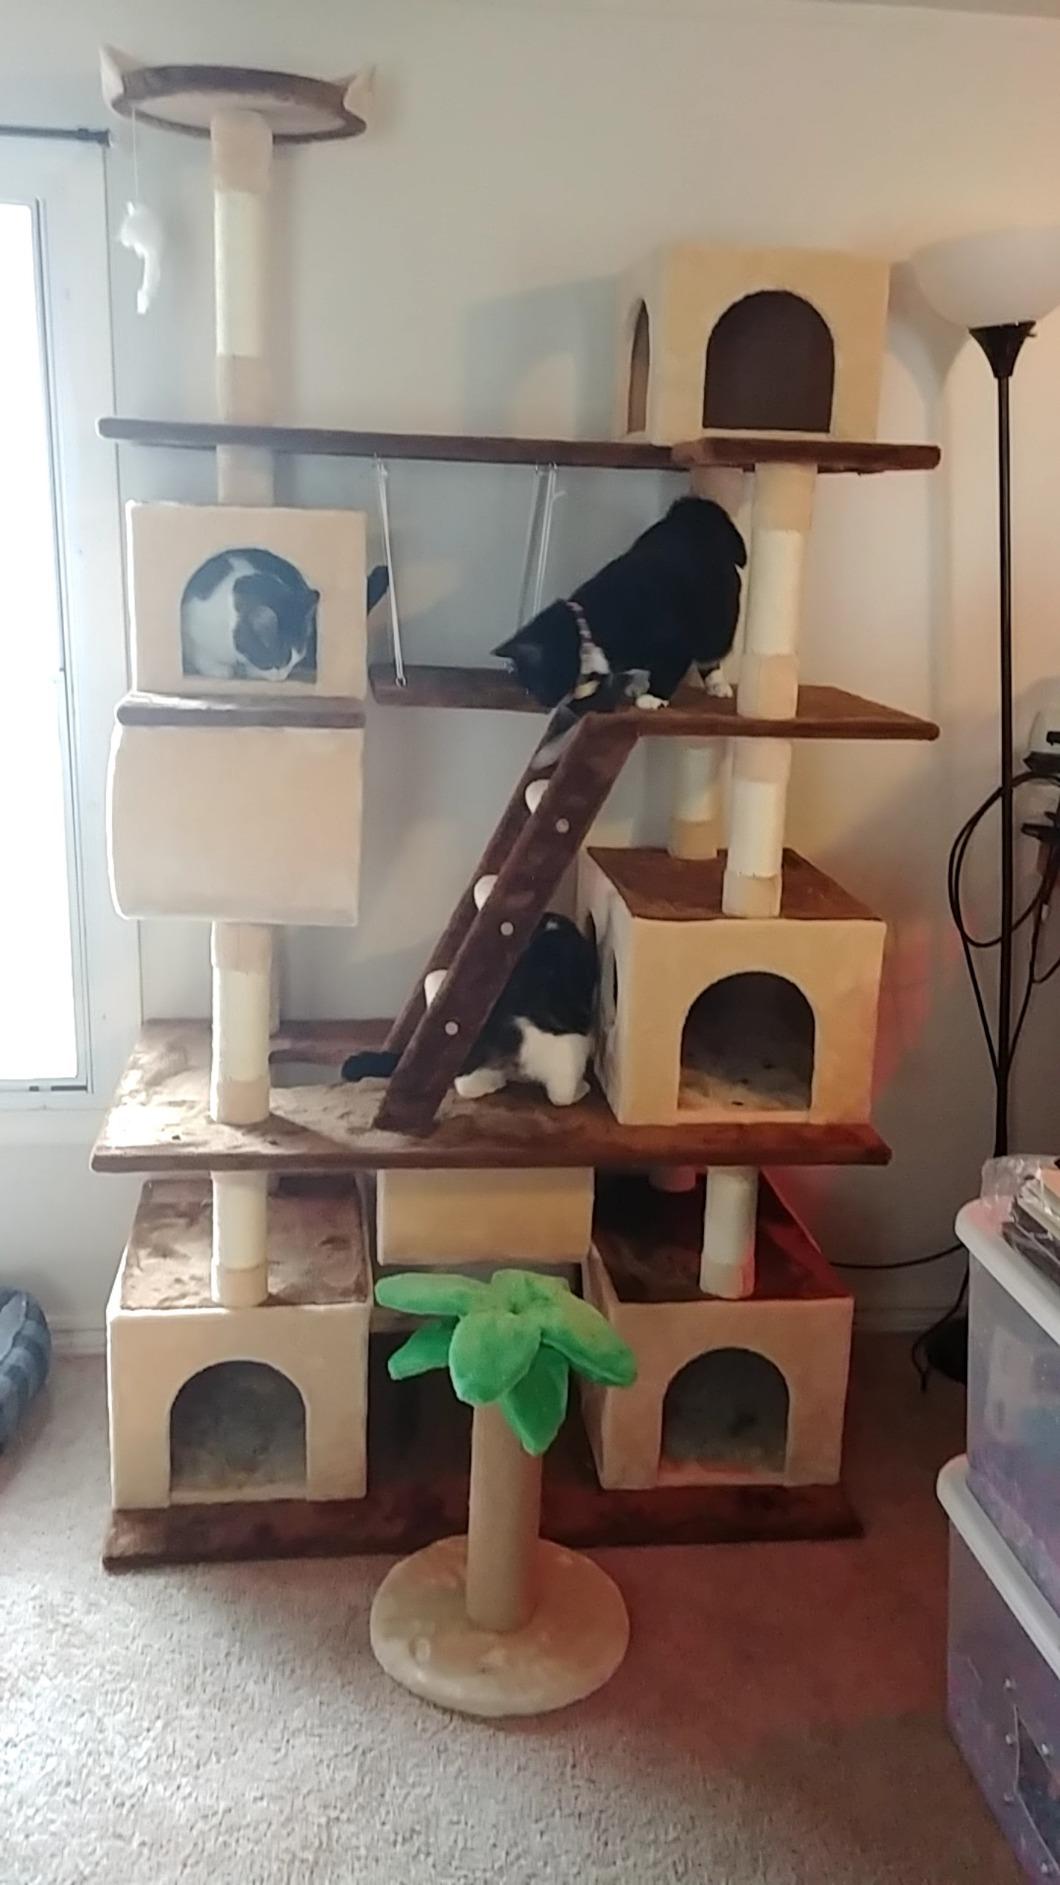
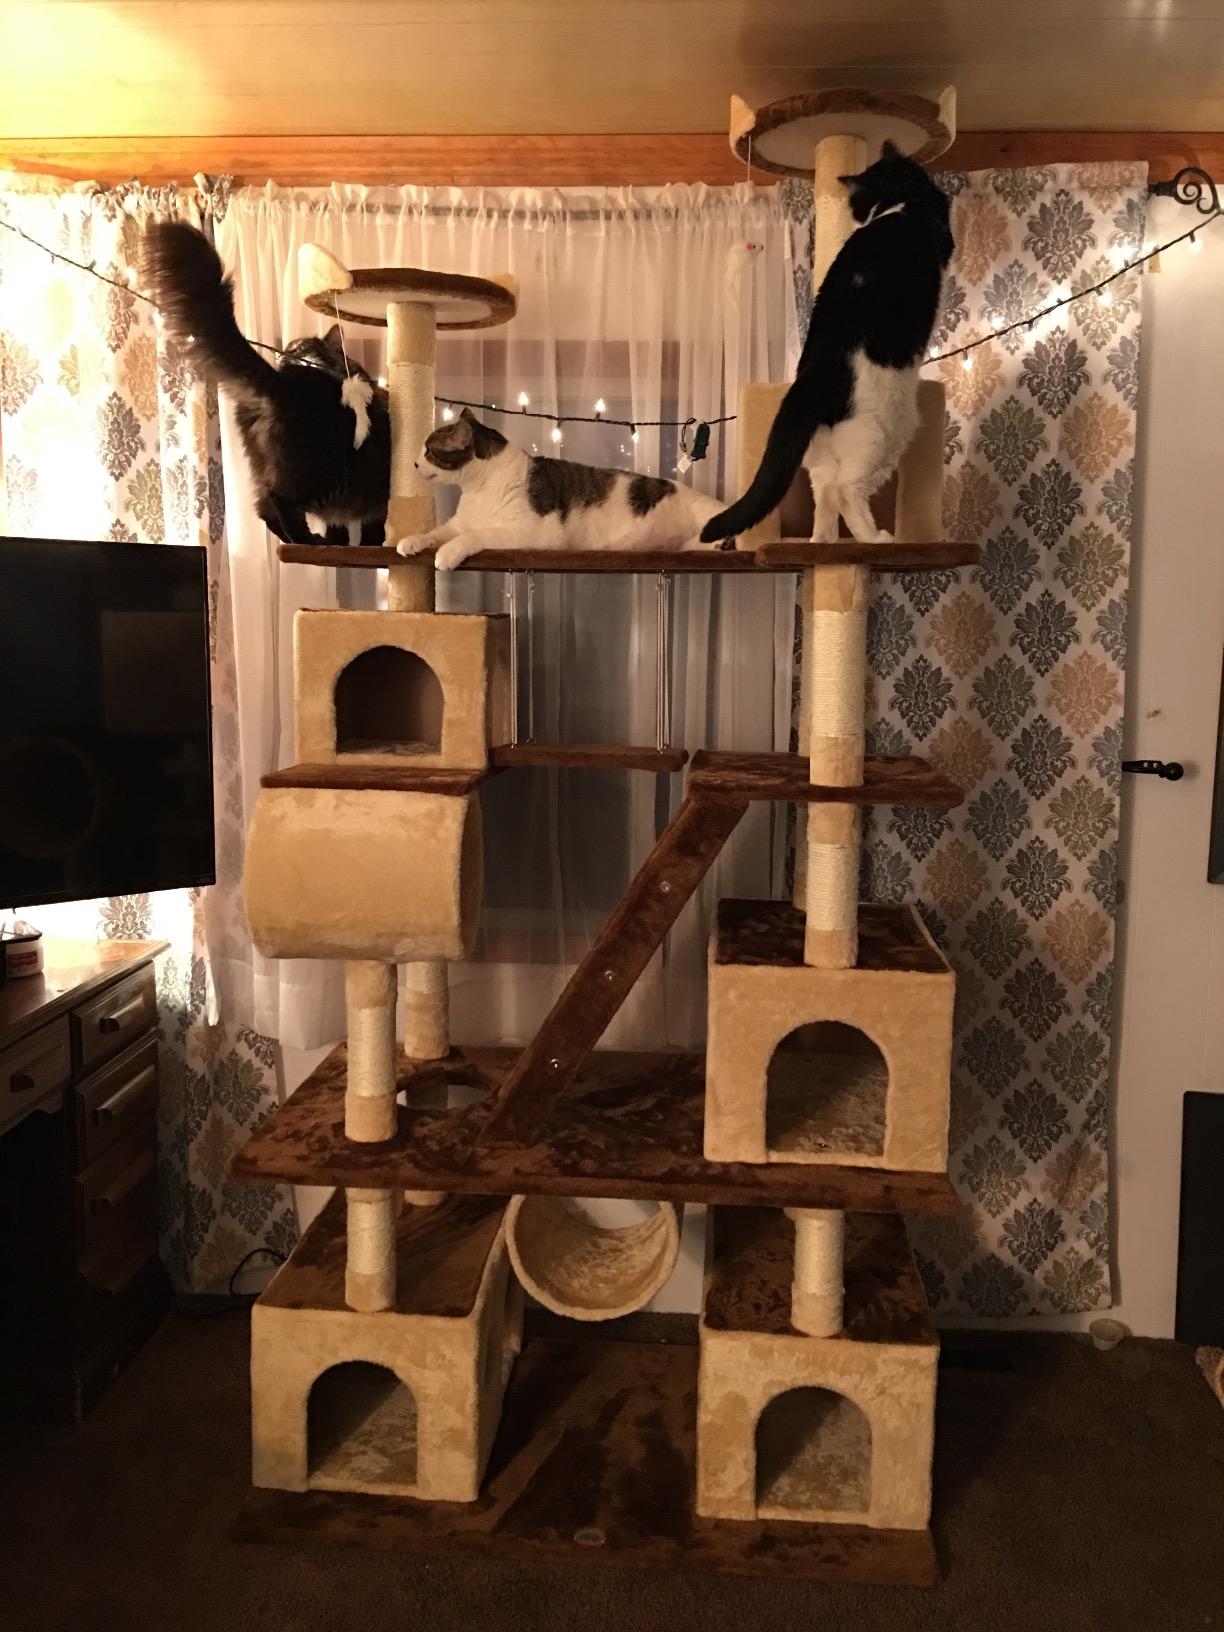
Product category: items_cat tree
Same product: yes